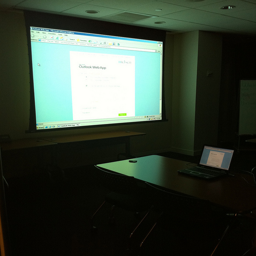
Open laptop on table with laptop screen projected on overhead screen.
A large television screen in a large room.
A dark room with a big monitor on the wall.
A computer sitting on a desk with the monitor turned on.
A very dim lit room with a big bright screen.